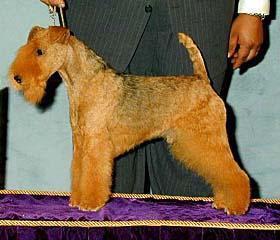
Lakeland_terrier